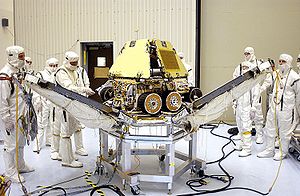
Opportunity / Hovedformål med missionen / Videnskabelige instrumenter
Opportunity eller; Mer-1, MER-B, Mars Exploration Rover – B, er en af to robotter i NASAs nu afsluttede Mars Exploration Rovers-program, den anden robot er kaldtes Spirit.